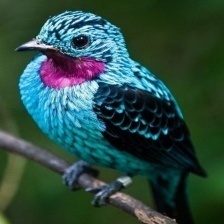
Species: SPANGLED COTINGA
Scientific name: COTINGA CAYANA